XHRCG-FM

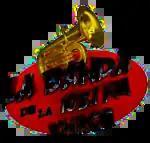
Logo as La Banda de la 105.1 FM

The concession for the station was obtained in March 1959 for XEAE-AM 1600, changing calls to XERCG-AM in the 1990s. The station migrated to FM late in the 2000s.